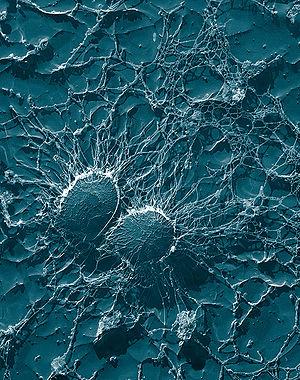
La circoncision, en latin : circumcisio, « fait de couper autour, découpe », désigne, dans sa forme la plus répandue, l’ablation totale ou partielle du prépuce, en supprimant ainsi ses fonctions et laissant le gland du pénis en permanence à découvert. Selon l’Organisation mondiale de la santé, en 2009, 661 millions d’hommes de plus de 15 ans seraient circoncis, soit environ 30 % de la population masculine mondiale.